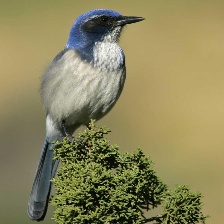
Species: CHARA DE COLLAR
Scientific name: CYANOLYCA ARMILLATA